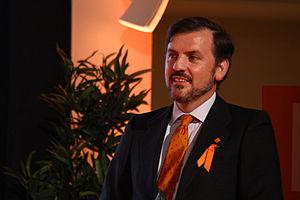
CitizenGO est un groupe de pression ultraconservateur fondé à Madrid, en Espagne, en 2013, par Hazte Oír.
HazteOir.org est une association espagnole conservatrice fondée par Ignacio Arsuaga en février 2001.